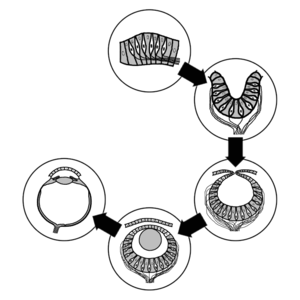
L'évolution de l'œil
La complexité irréductible est la thèse selon laquelle certains systèmes biologiques sont trop complexes pour être le résultat de l'évolution de précurseurs plus simples ou « moins complets », du fait de mutations au hasard et de la sélection naturelle. Le terme a été inventé et défini en 1996 par le professeur de biochimie Michael Behe, un système de complexité irréductible étant « composé de plusieurs parties ajustées et interagissantes, qui contribuent chacune à sa fonction élémentaire, alors que l'absence d'une quelconque de ces parties empêche le fonctionnement du système ». Les exemples cités par Behe, la coagulation en cascade, le moteur des flagelles cellulaires et le système immunitaire, ne pourraient donc être le résultat de l'évolution naturelle : tout système précurseur au système complet ne fonctionnerait pas, et ne constituerait donc pas un avantage sélectif.